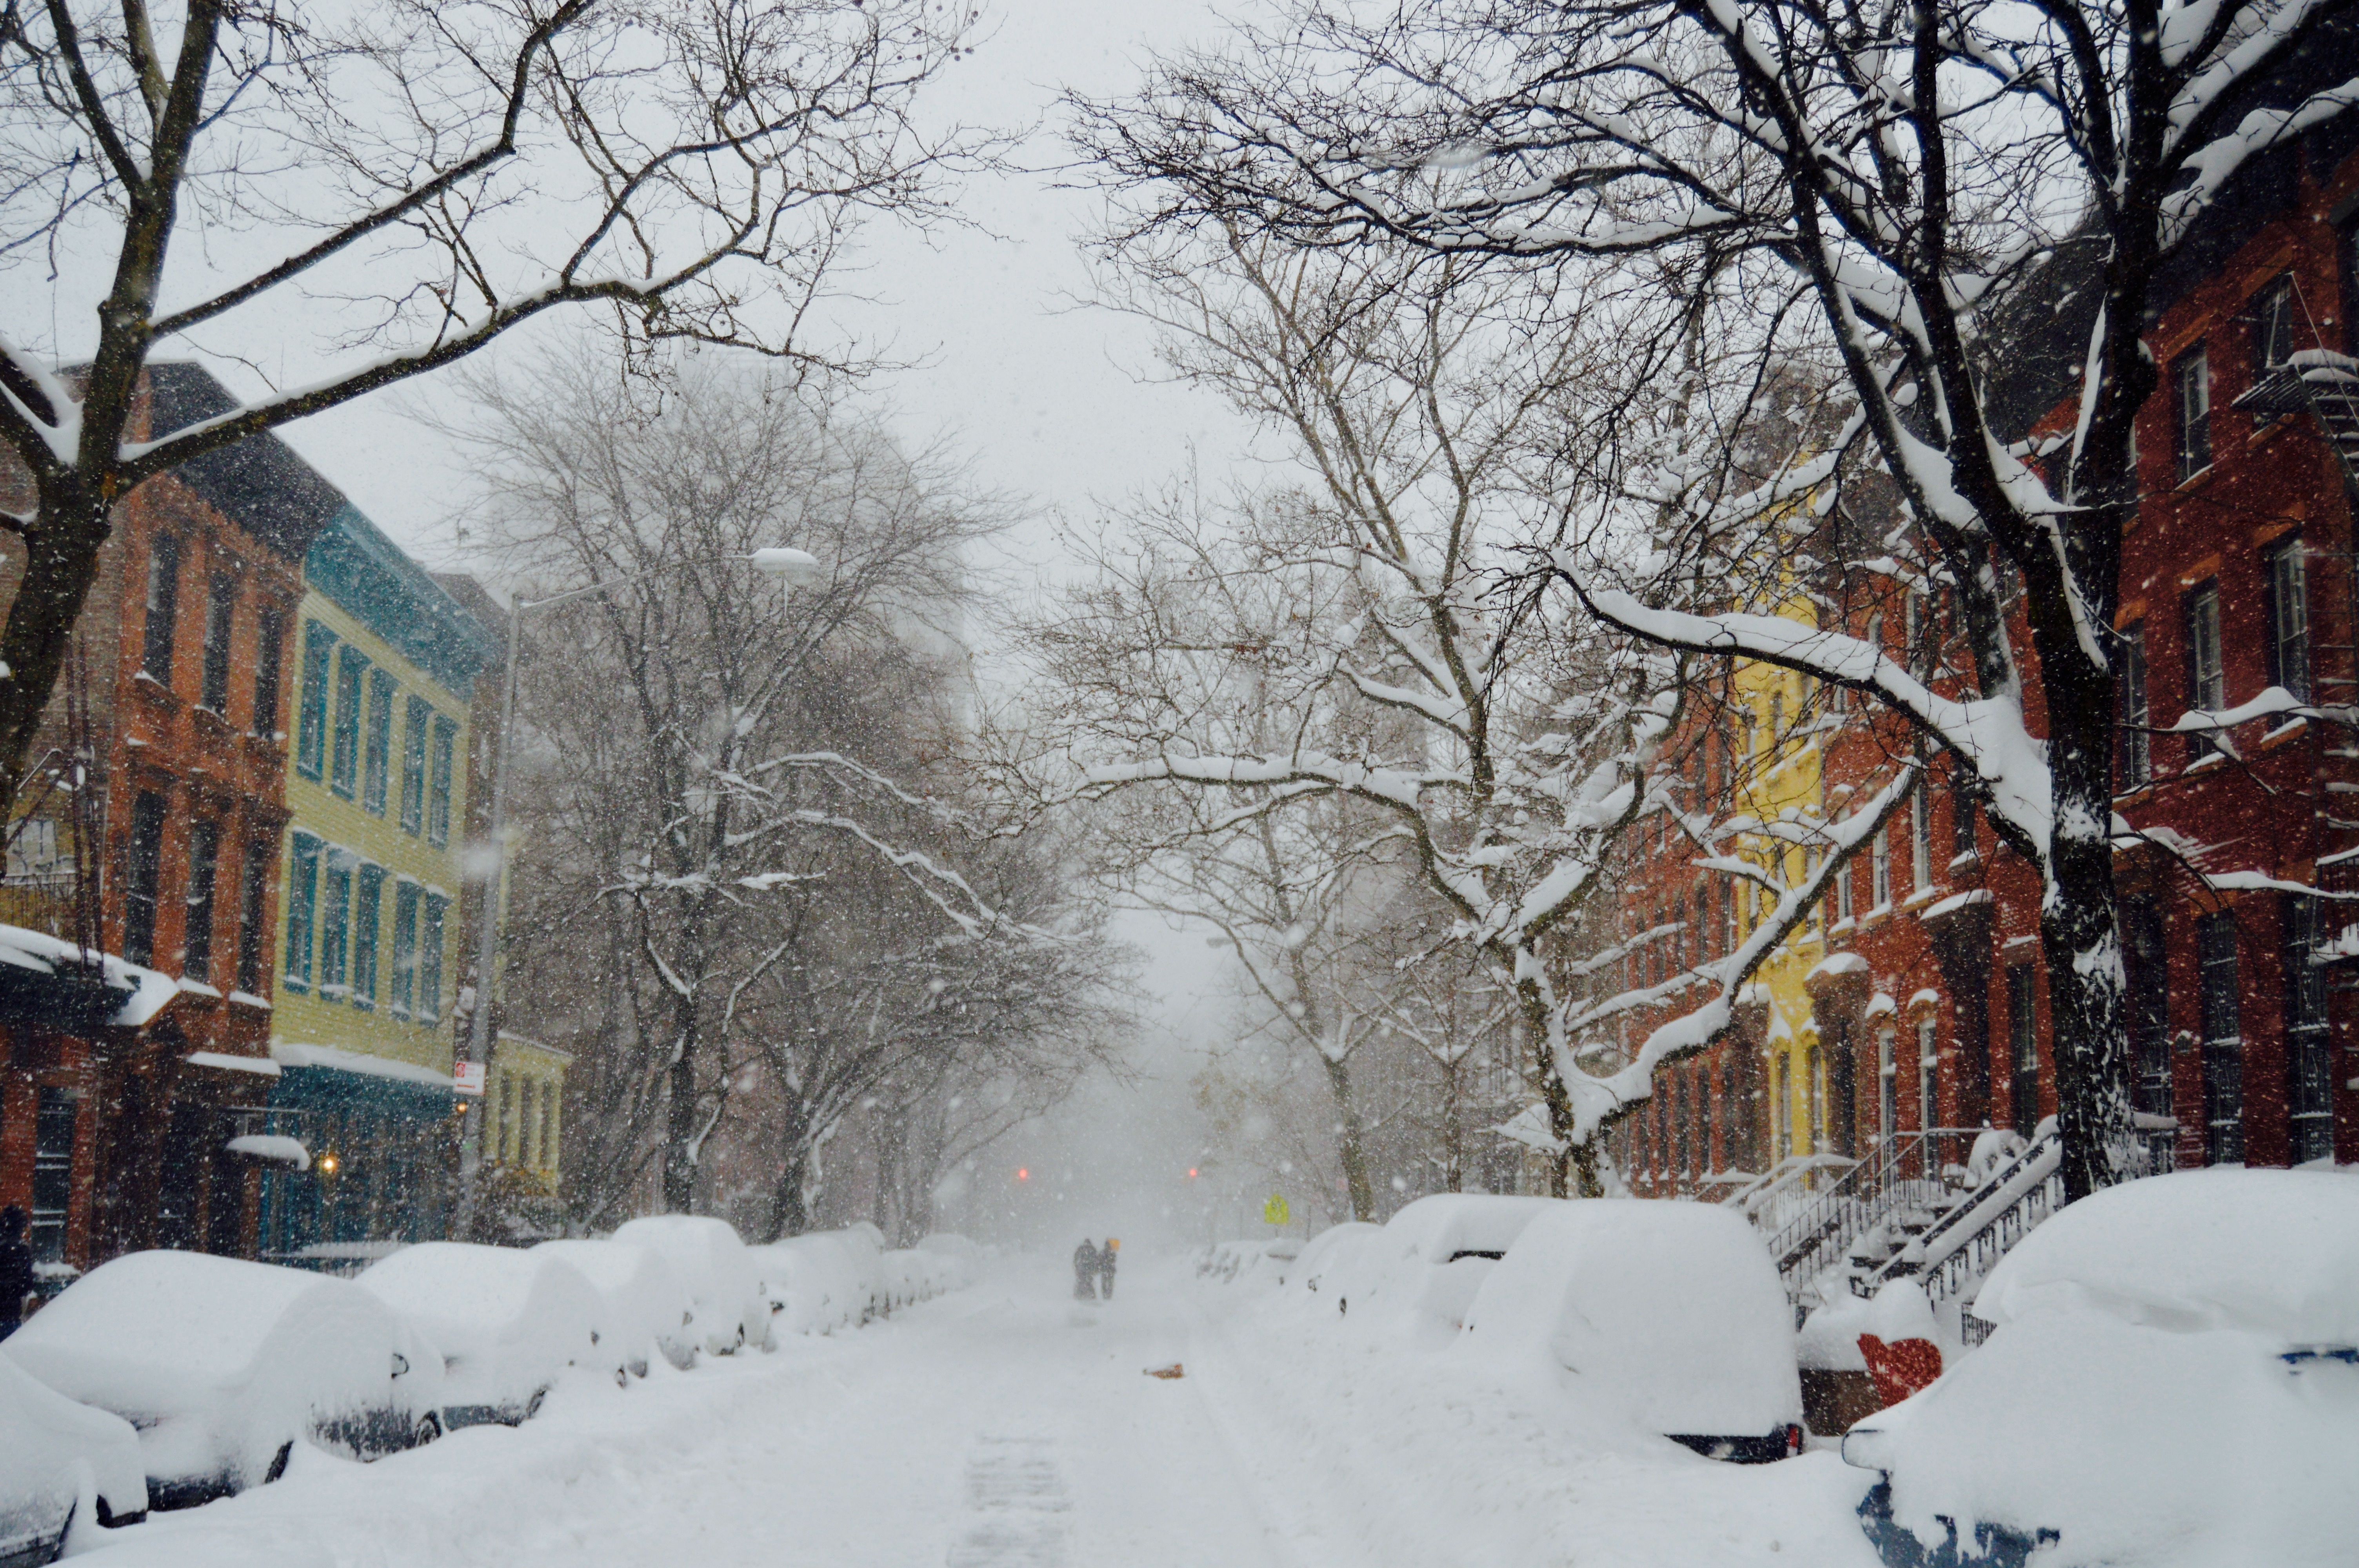
tree, nature, snow, cold, winter, road, white, frost, ice, weather, freeze, frozen, season, snowing, blizzard, freezing, neighbourhood, winter storm